Narasingha Deva I

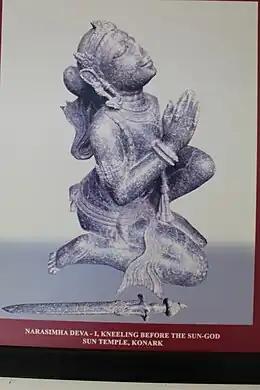
Image of Langula Narasingha Deva at Konark Sun Temple depicting him kneeling at the feet of the Hindu deity Surya (Sun)

It is certainly a fact that Narasingha Deva I had extended his sway up to Rarh by defeating Tughril-Tughan Khan. He intended to extend his sway up to Varendra by repeatedly invading it. By that time, Lakhnauti consisted of two main divisions- Rarh and Varendra, situated on either side of the Ganges. Lakhnor was the headquarters of muslim expansionist operations in Bengal, consisting mainly of Rarh and Varendra subdivisions under direct authority of the Delhi Sultanate. Having his sway over Rarh and southern parts of Gauda, Narasingha Deva I, directed his army against Varendra. The Odishan army ransacked the Muslim territory at Bengal and created panic in the minds of the Muslims. Being fearful, Tughril Tughan Khan appealed to Sultan Alauddin Masud Saha of Delhi to come to his rescue; the Sultan sent Quamuruddin Tamur Khan, the governor of Oudh to help Tughan Khan. However, after reaching Bengal, Tamur had a sharp difference of opinion with Tughril Tughan, who was ultimately driven away from Bengal and Tamur Khan continued as its governor till his death in 1246 CE.